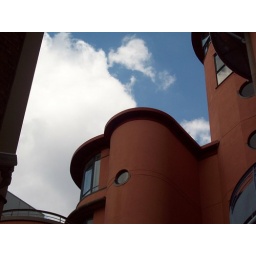
modern design near tower bridge